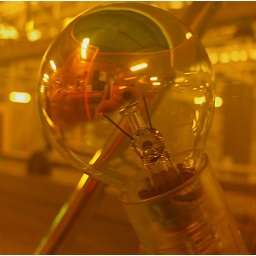
Portait reflected in a yellow glassed lamp